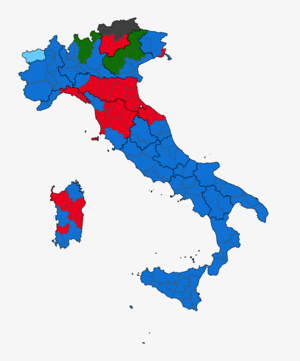
Les élections européennes se sont déroulées en Italie les 6 et 7 juin 2009. Elles ont permis aux citoyens de l'Union européenne résidant en Italie d'élire les 72 députés européens qui les représenteront au Parlement européen.